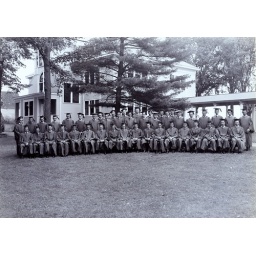
Vermont School of Agriculture Class of 1938. Photo taken in front of the classroom building constructed for the Randolph State Normal School in 1894.